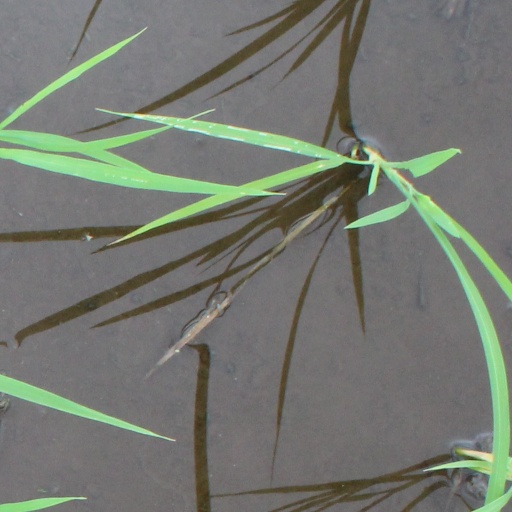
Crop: rice